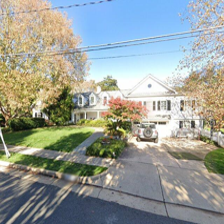
Label: streetView